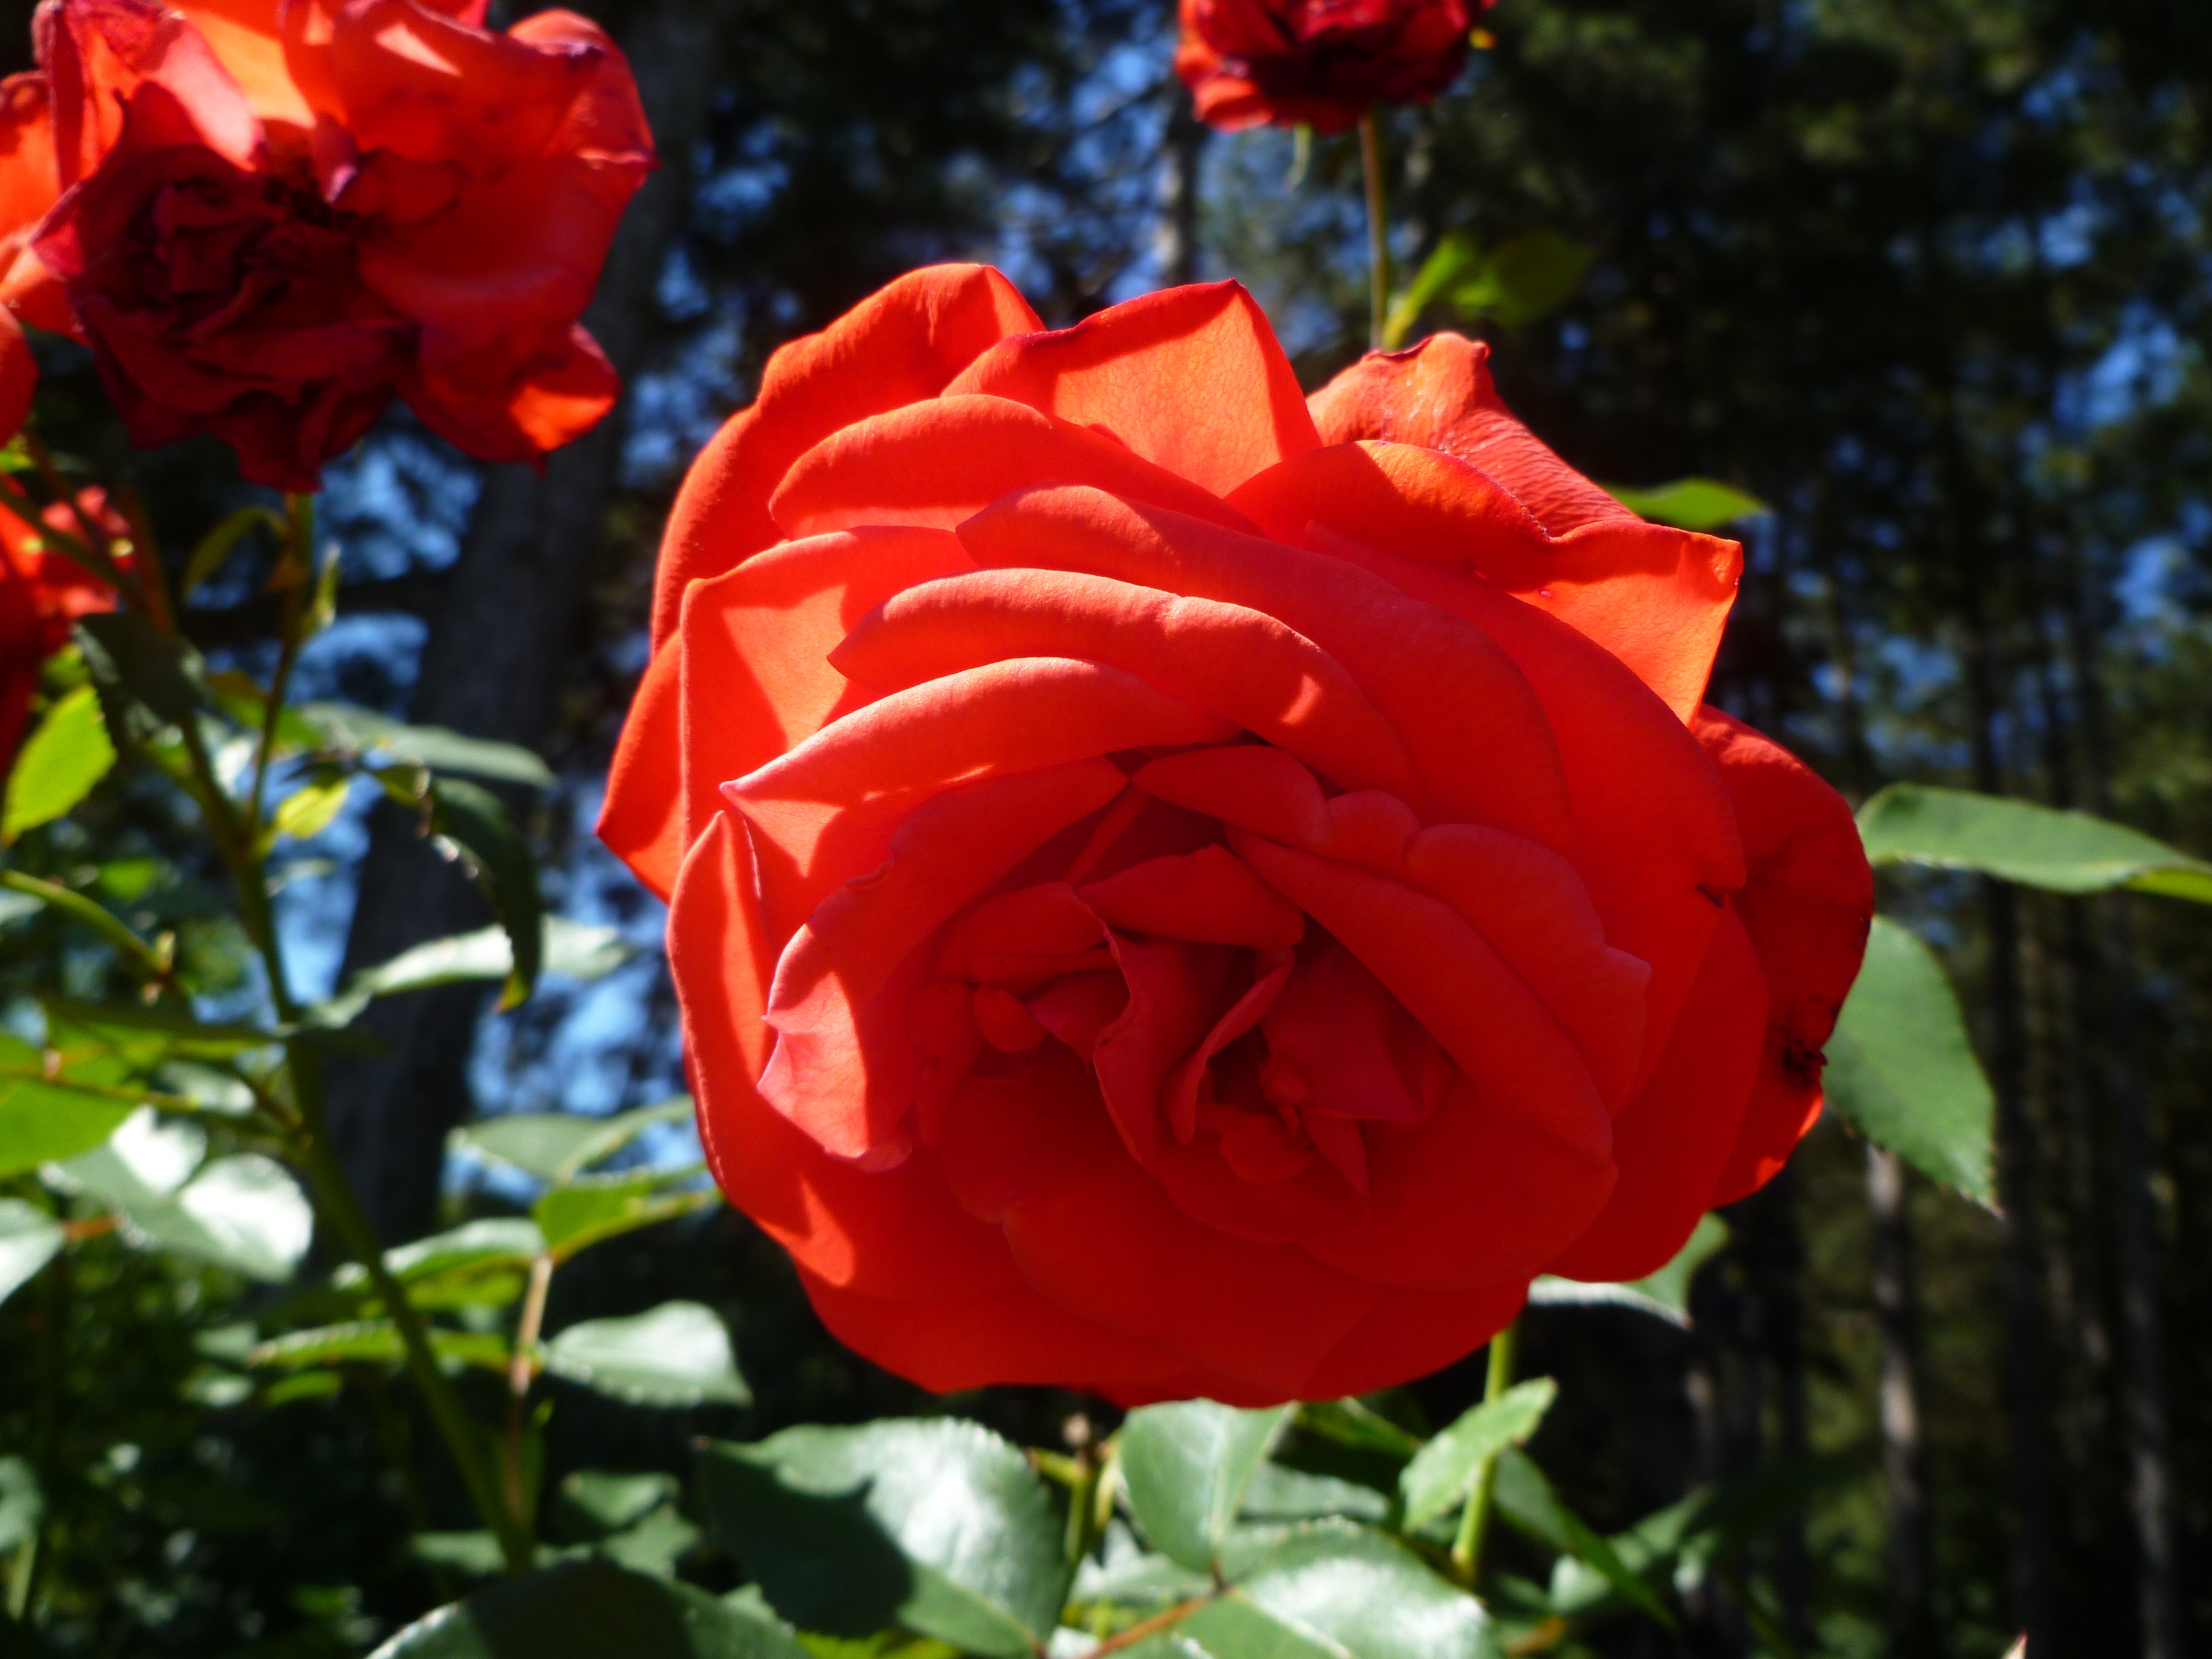
plant, flower, petal, rose, red, flora, red rose, red flower, floribunda, flowering plant, garden roses, rose family, open rose, land plant, rose order